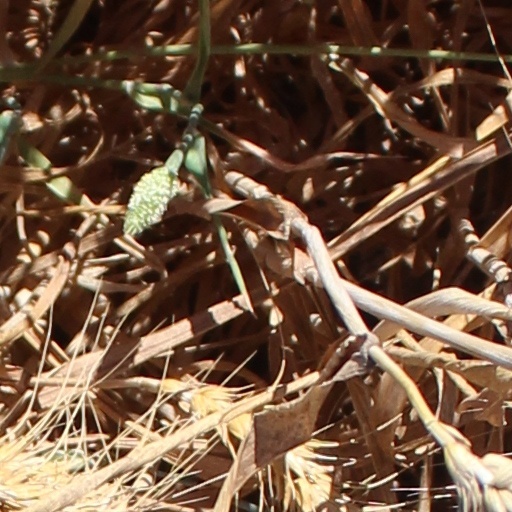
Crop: wheat